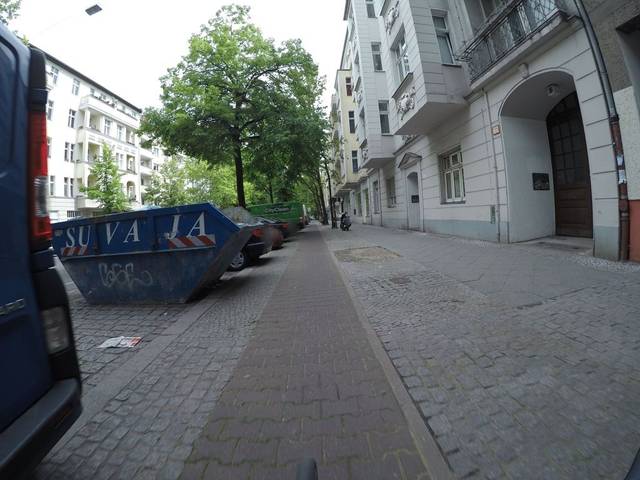
Region: Germany
Coordinates: 52.478, 13.323